William Joseph O'Connor

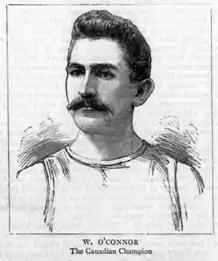
William Joseph O'Connor)

William Joseph O'Connor (4 May 1862 –23 November 1892) was a professional oarsman who attempted to win the World Sculling Championship. He was also a tavern-keeper and long distance walker. He was born in Toronto, and grew up in the cities' Irish district of Corktown. His parents were Michael and Ellen O'Connor and he died unmarried in Toronto.